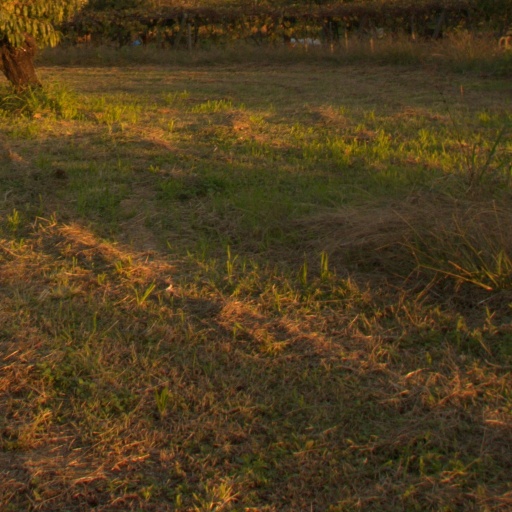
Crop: grape